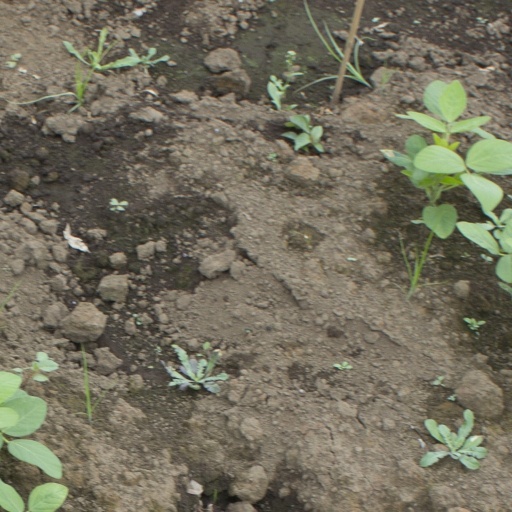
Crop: soybean